Languages of Brazil

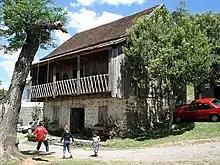
Typical house of Italian immigrants in the region of Caxias do Sul.

Some immigrant communities in southern Brazil, chiefly the German and the Italian ones, have lasted long enough to develop distinctive dialects from their original European sources. For example, Brazilian German, a broad category which includes the Hunsrik language, but also East Pomerian and Plautdietsch dialects. In the Serra Gaúcha region, we can find Italian dialects such as Talian or "italiano riograndense", based on the Venetian language.